La Chaux-des-Breuleux

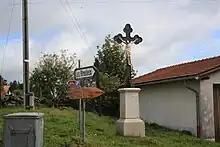
Roadside cross in La Chaux-des-Breuleux

From the , 55 or 56.1% were Roman Catholic, while 15 or 15.3% belonged to the Swiss Reformed Church. Of the rest of the population, there were 10 individuals (or about 10.20% of the population) who belonged to another Christian church. There were 4 (or about 4.08% of the population) who were Islamic. There were 1 individual who belonged to another church. 15 (or about 15.31% of the population) belonged to no church, are agnostic or atheist, and 3 individuals (or about 3.06% of the population) did not answer the question.